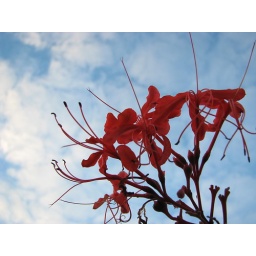
orange against sky